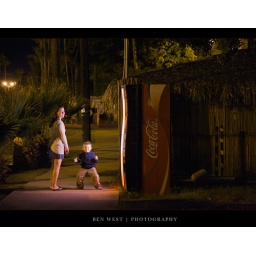
A coke vending machine provides illumination on a street in San Jose Del Cabo.